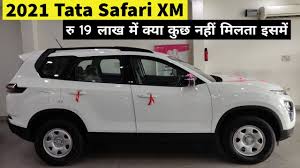
Label: noambulance